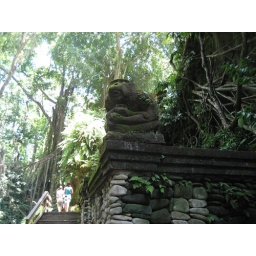
The holy monkey forest in Ubud; amazingly tranquil place, as long as you're not carrying foodstuffs.